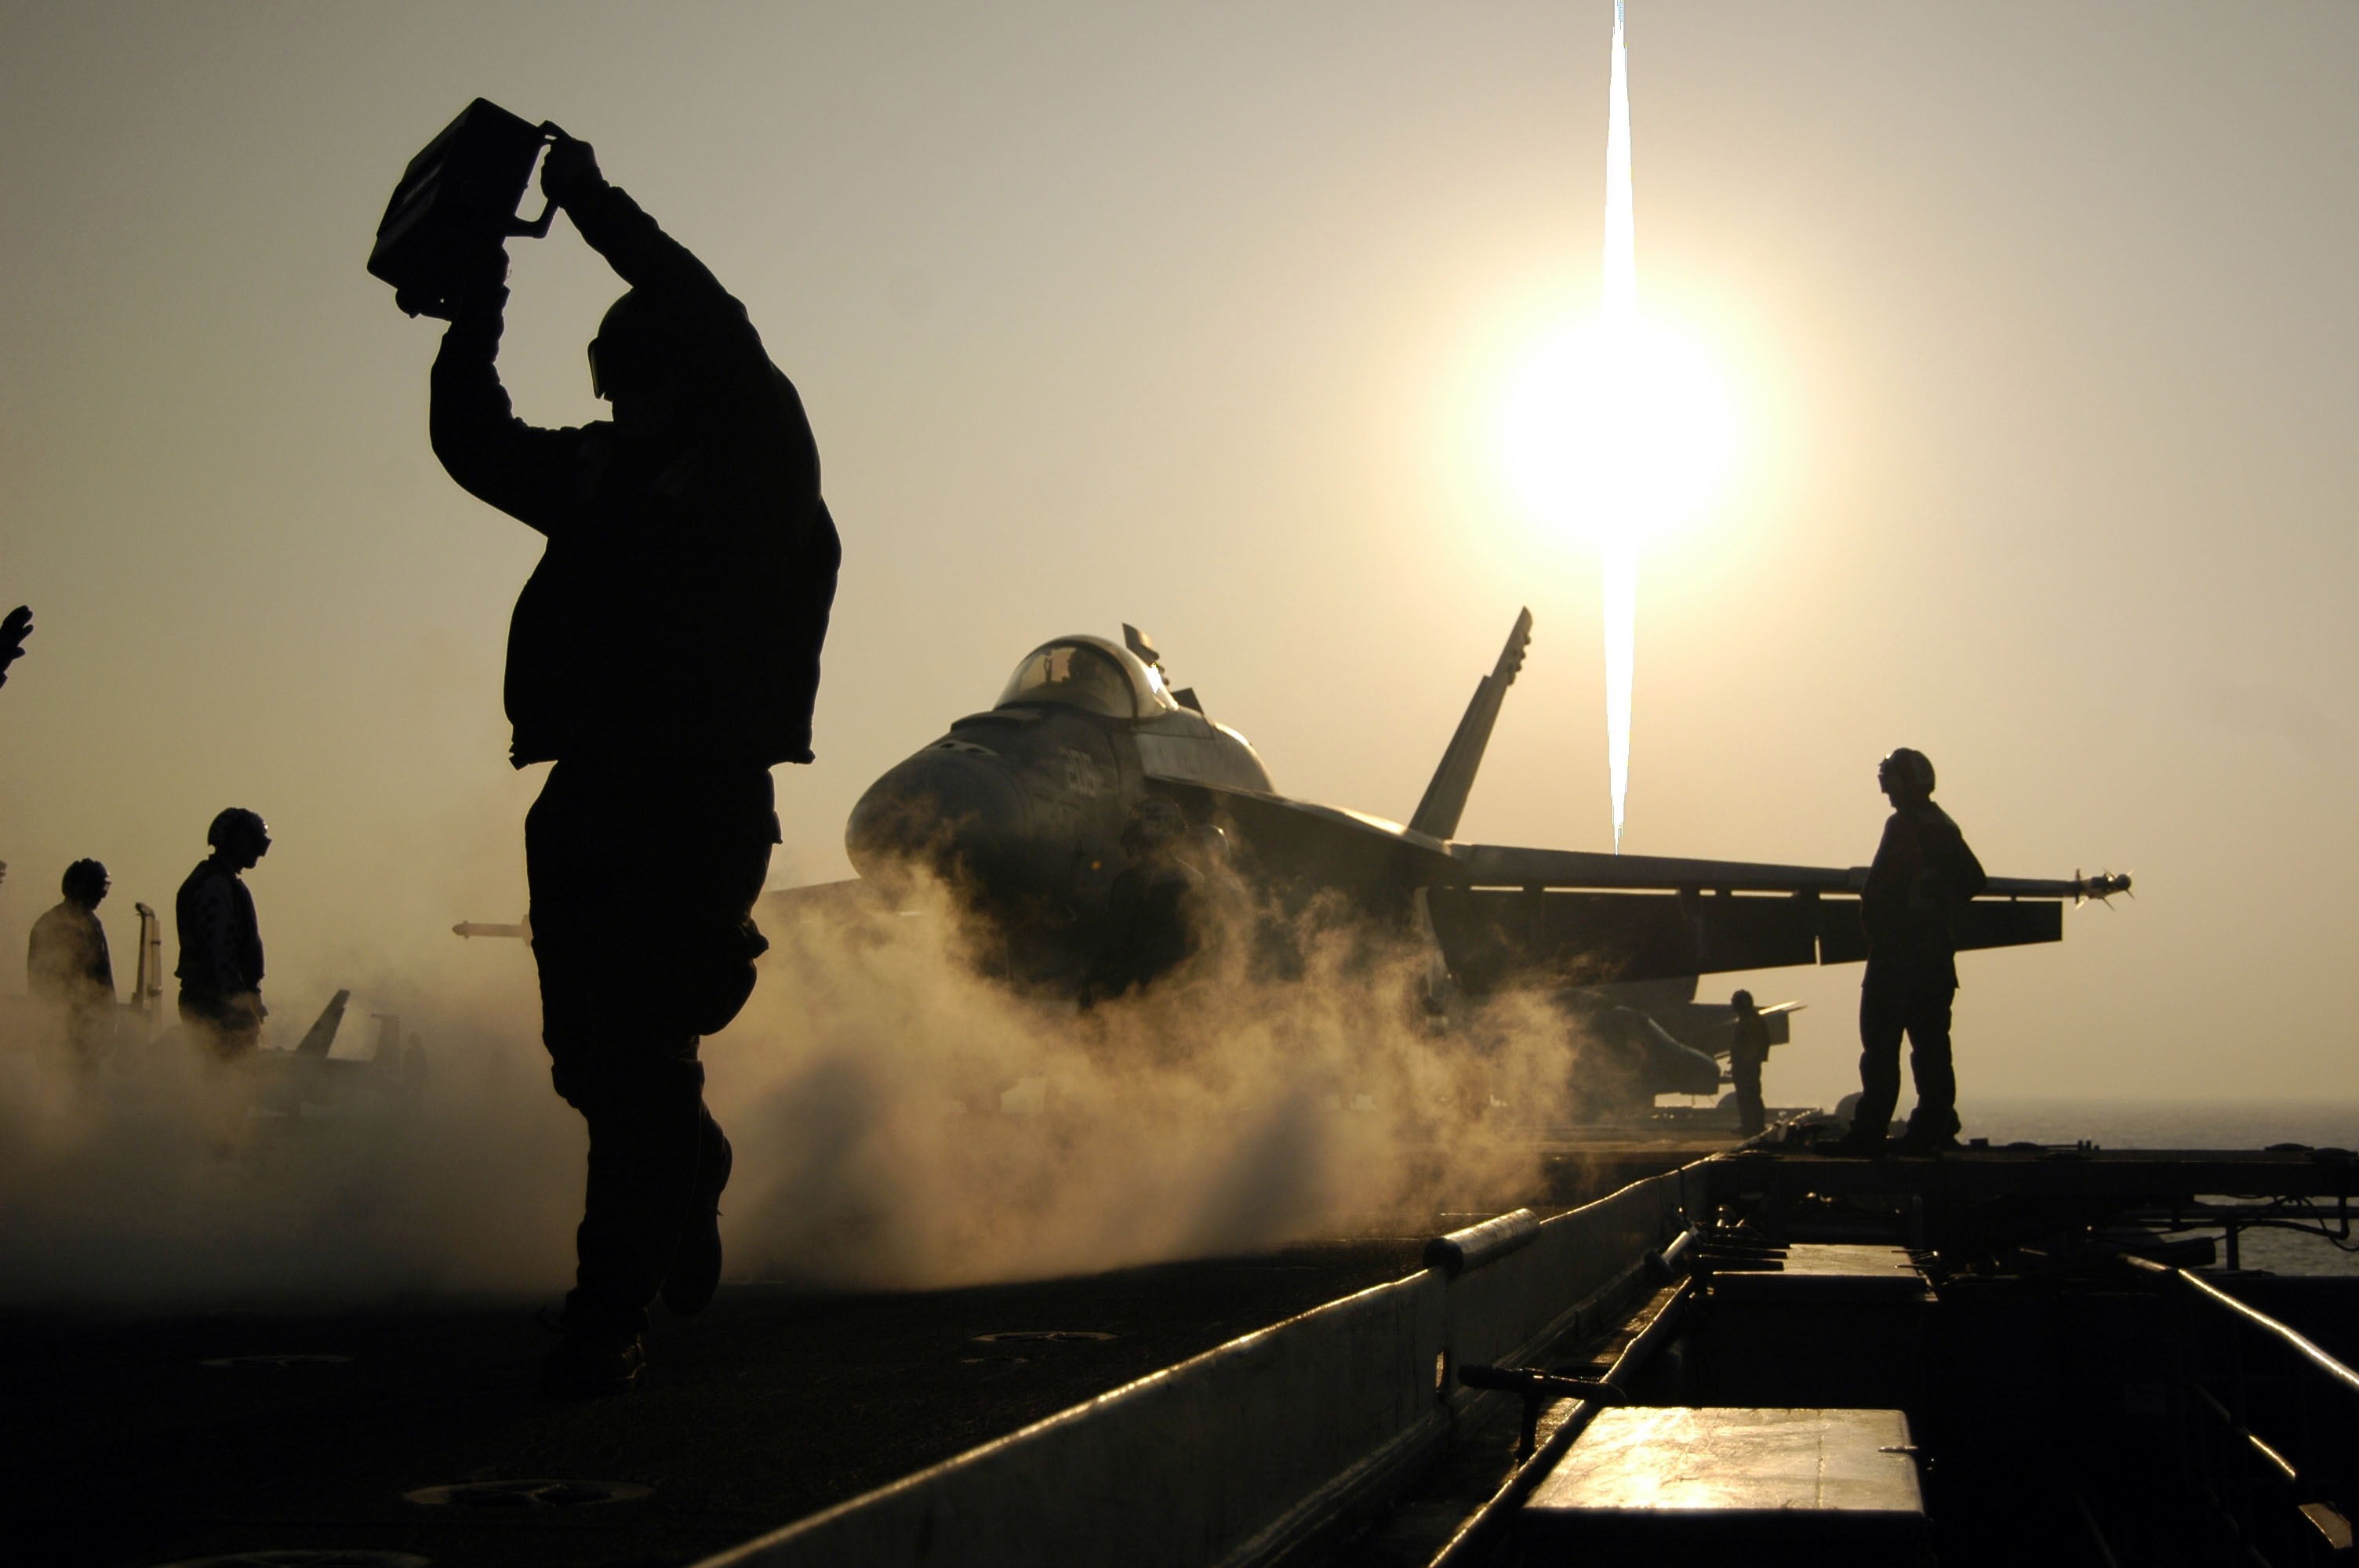
man, sea, water, ocean, silhouette, light, sky, deck, sun, sunset, ship, military, jet, evening, darkness, clouds, navy, silhouettes, fighter, sailor, aircraft carrier, atmosphere of earth